Nightwatch (1994 film)

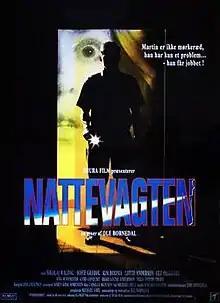
Danish film poster

Nightwatch is a 1994 Danish horror film written and directed by Ole Bornedal. The film involves Martin (Nikolaj Coster-Waldau) who gets a student job as night watchman at the Forensic Medicine Institute. When making his rounds he finds he must go to where the deceased people are kept. At the same time, a series of murders occur among women in Copenhagen, while mysterious and unexplained things happen in the medical department.